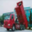
Label: truck